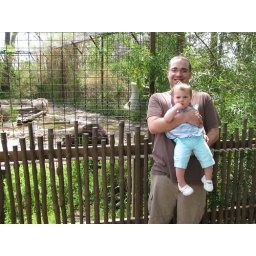
Drew and Lydia by the black bear